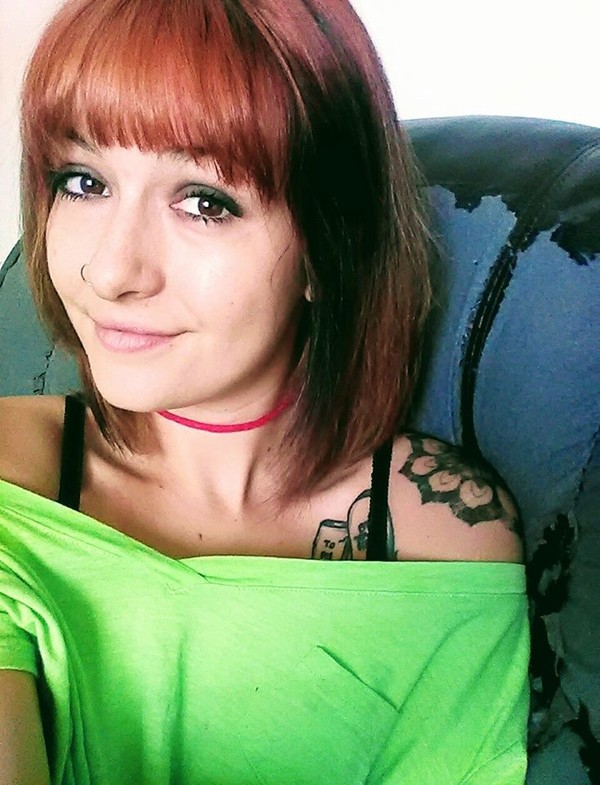
Gender: women